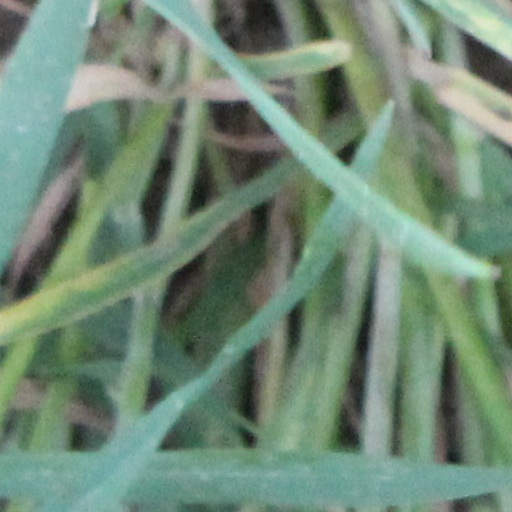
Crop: wheat